StarLink corn recall

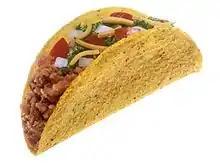
A taco with a hard taco shell

In 2000, Genetically Engineered Food Alert was launched by seven organizations (Center for Food Safety, Friends of the Earth, Institute for Agriculture and Trade Policy, National Environmental Trust, Organic Consumers Association, Pesticide Action Network North America, and The State PIRGs) to lobby the FDA, Congress and companies to ban or stop using GMOs. One of their activities was testing food for the presence of GMOs via a lab called Genetic ID, the vice president of which was Jeffrey M. Smith.